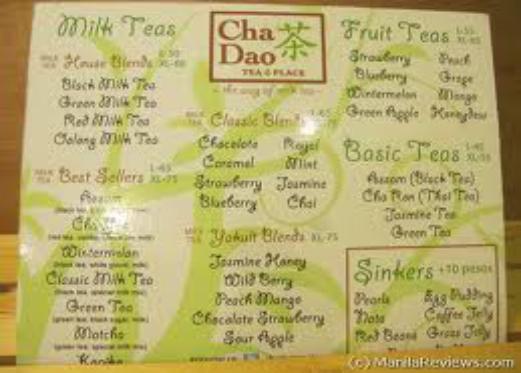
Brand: Cha Dao
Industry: Food